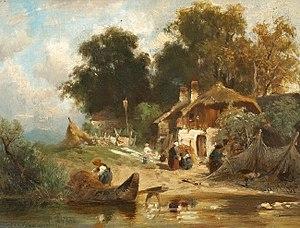
Albert Kappis, né le 20 août 1836 à Wildberg, arrondissement de Calw et mort le 18 septembre 1914 à Stuttgart, est un peintre et lithographe allemand.